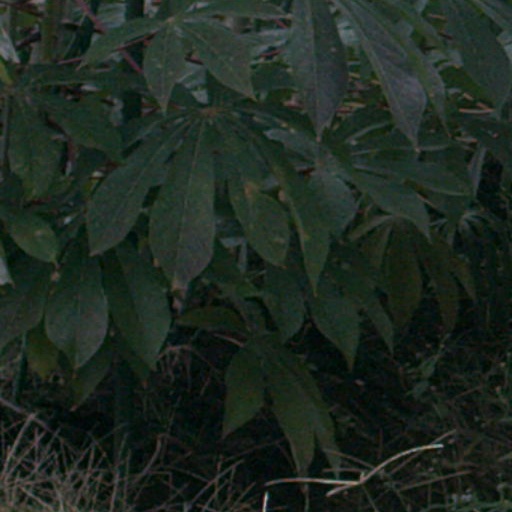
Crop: cassava